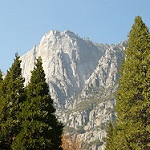
Label: mountain